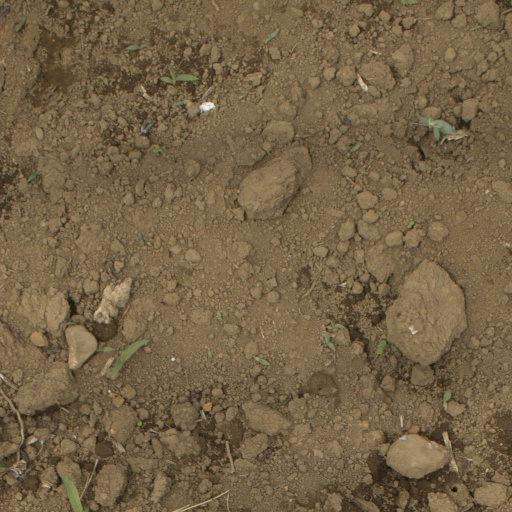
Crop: Jerusalem artichoke